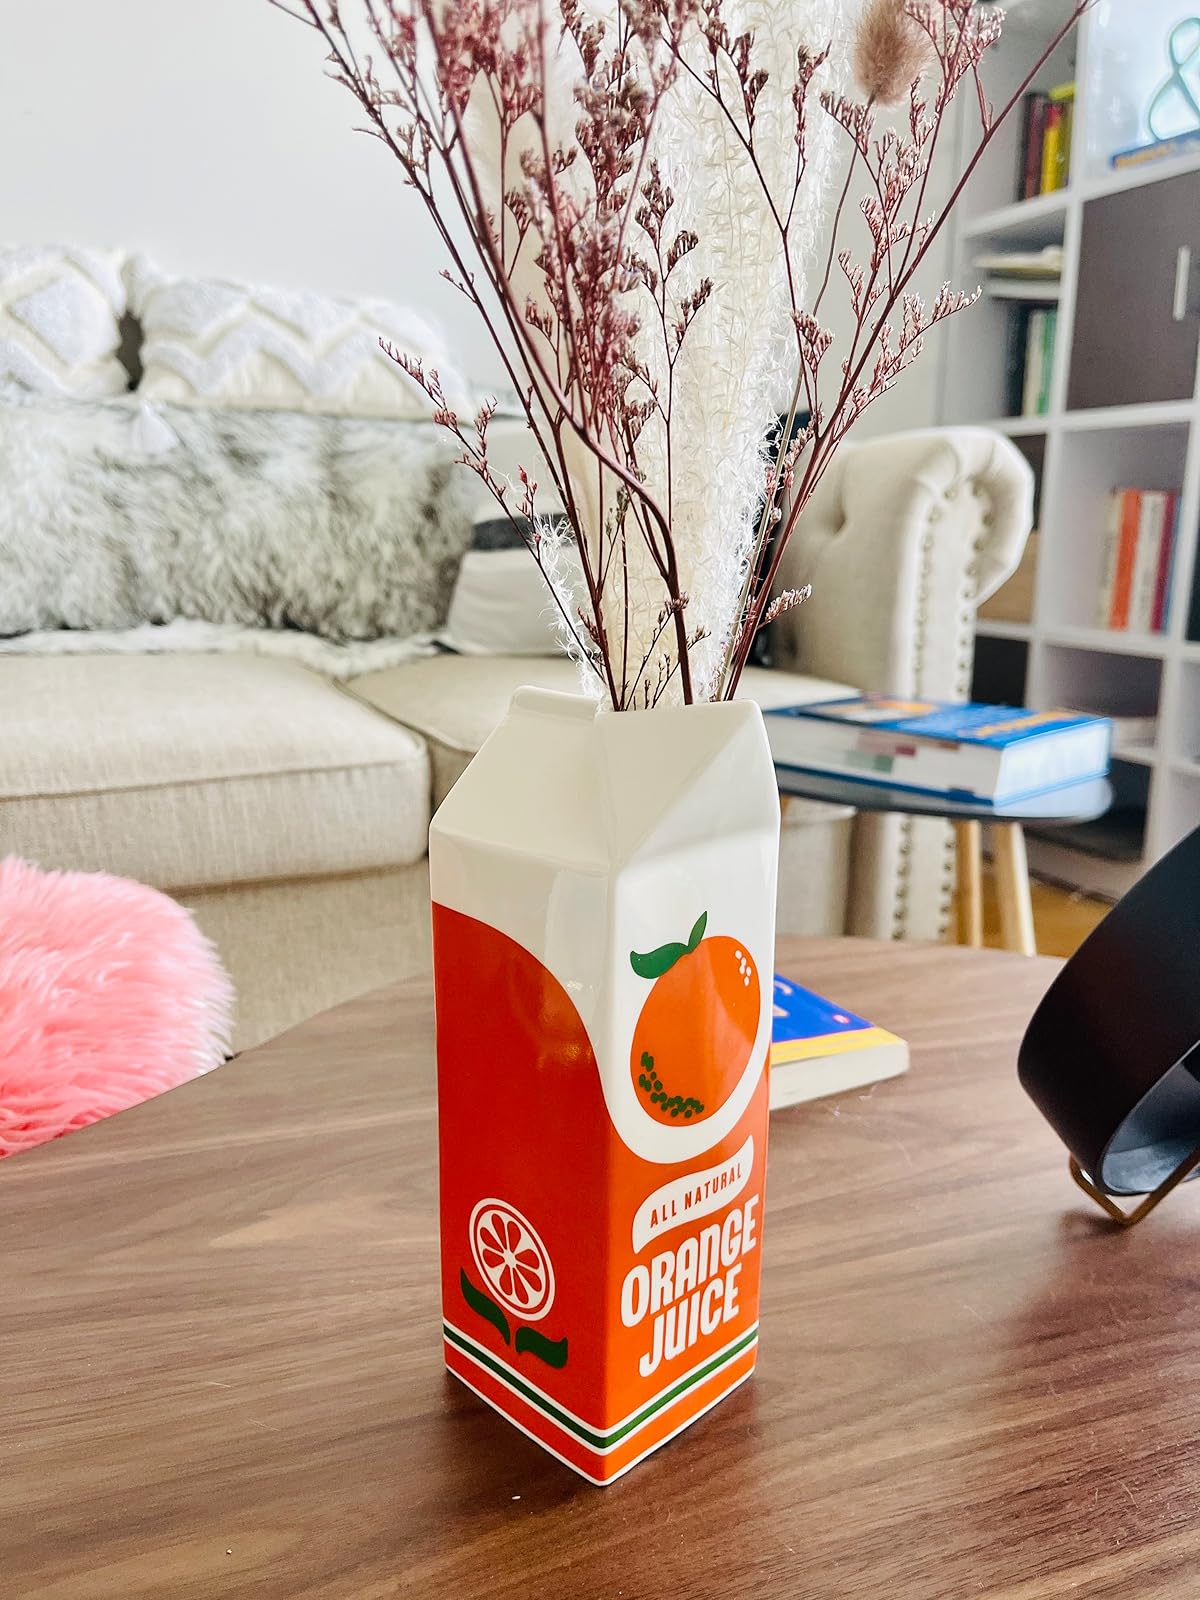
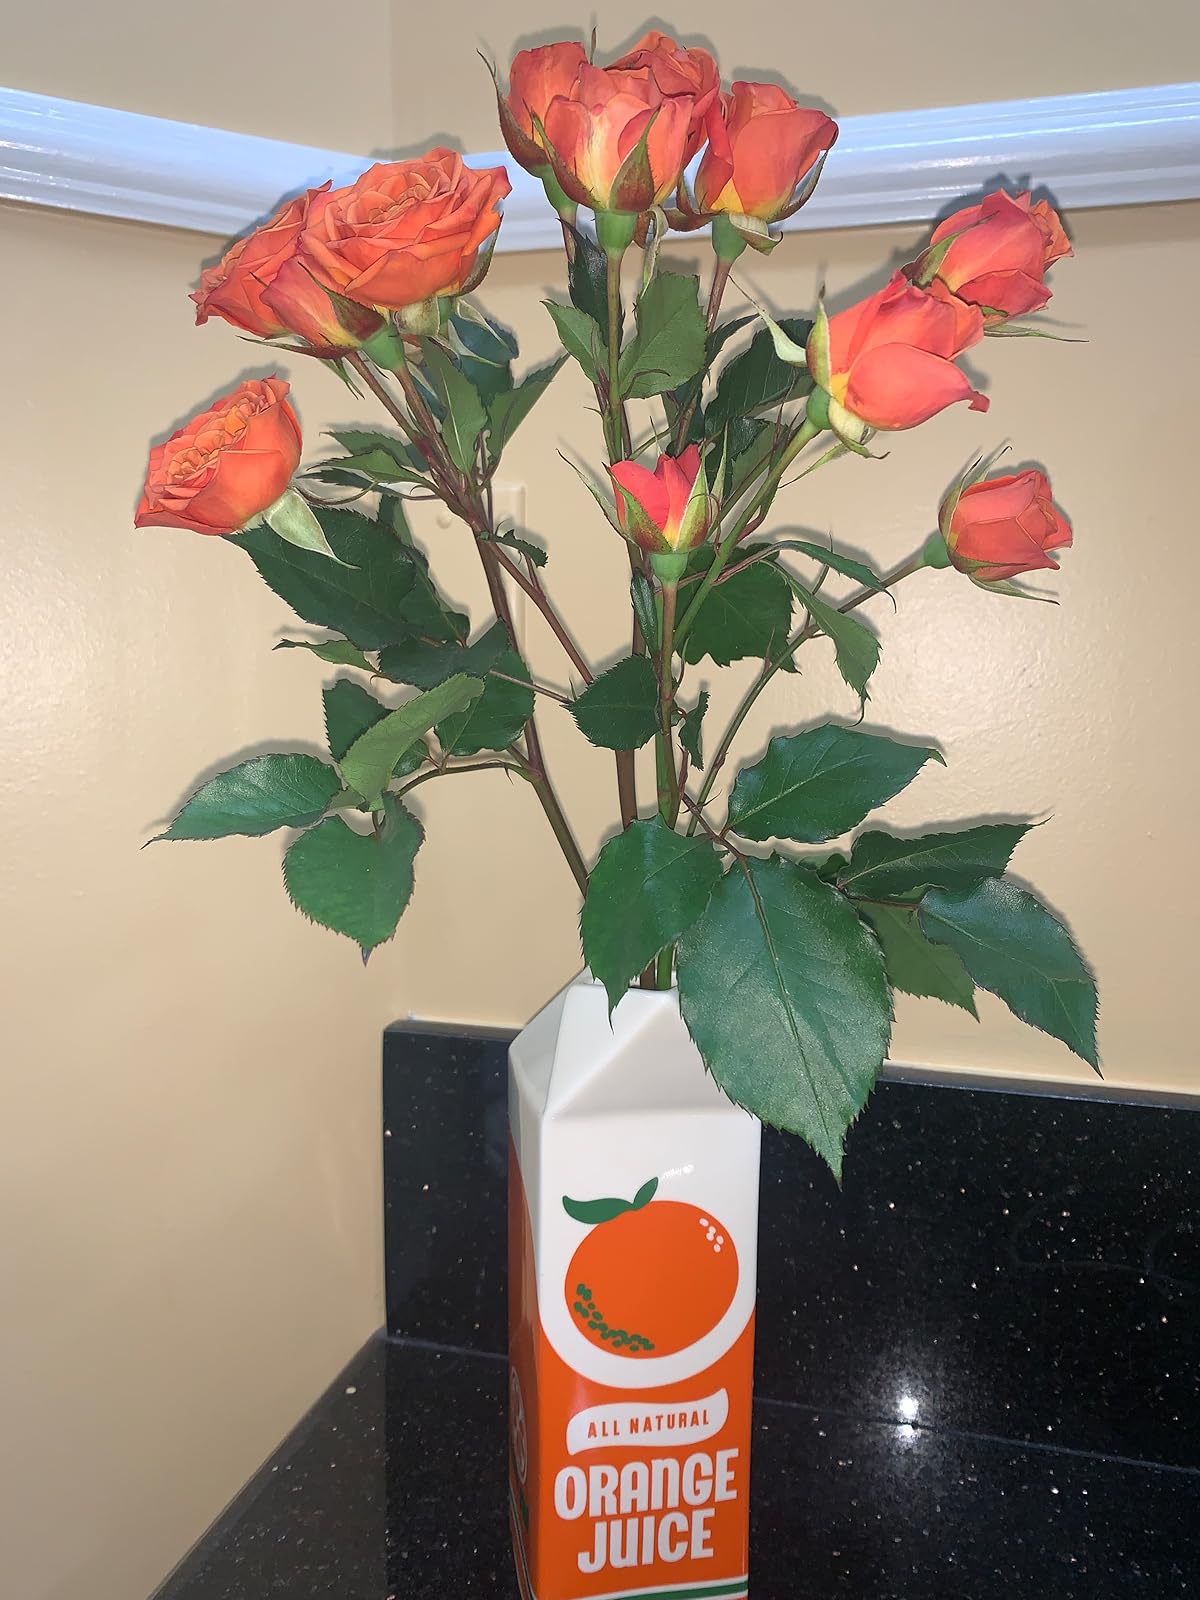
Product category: vase
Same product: yes